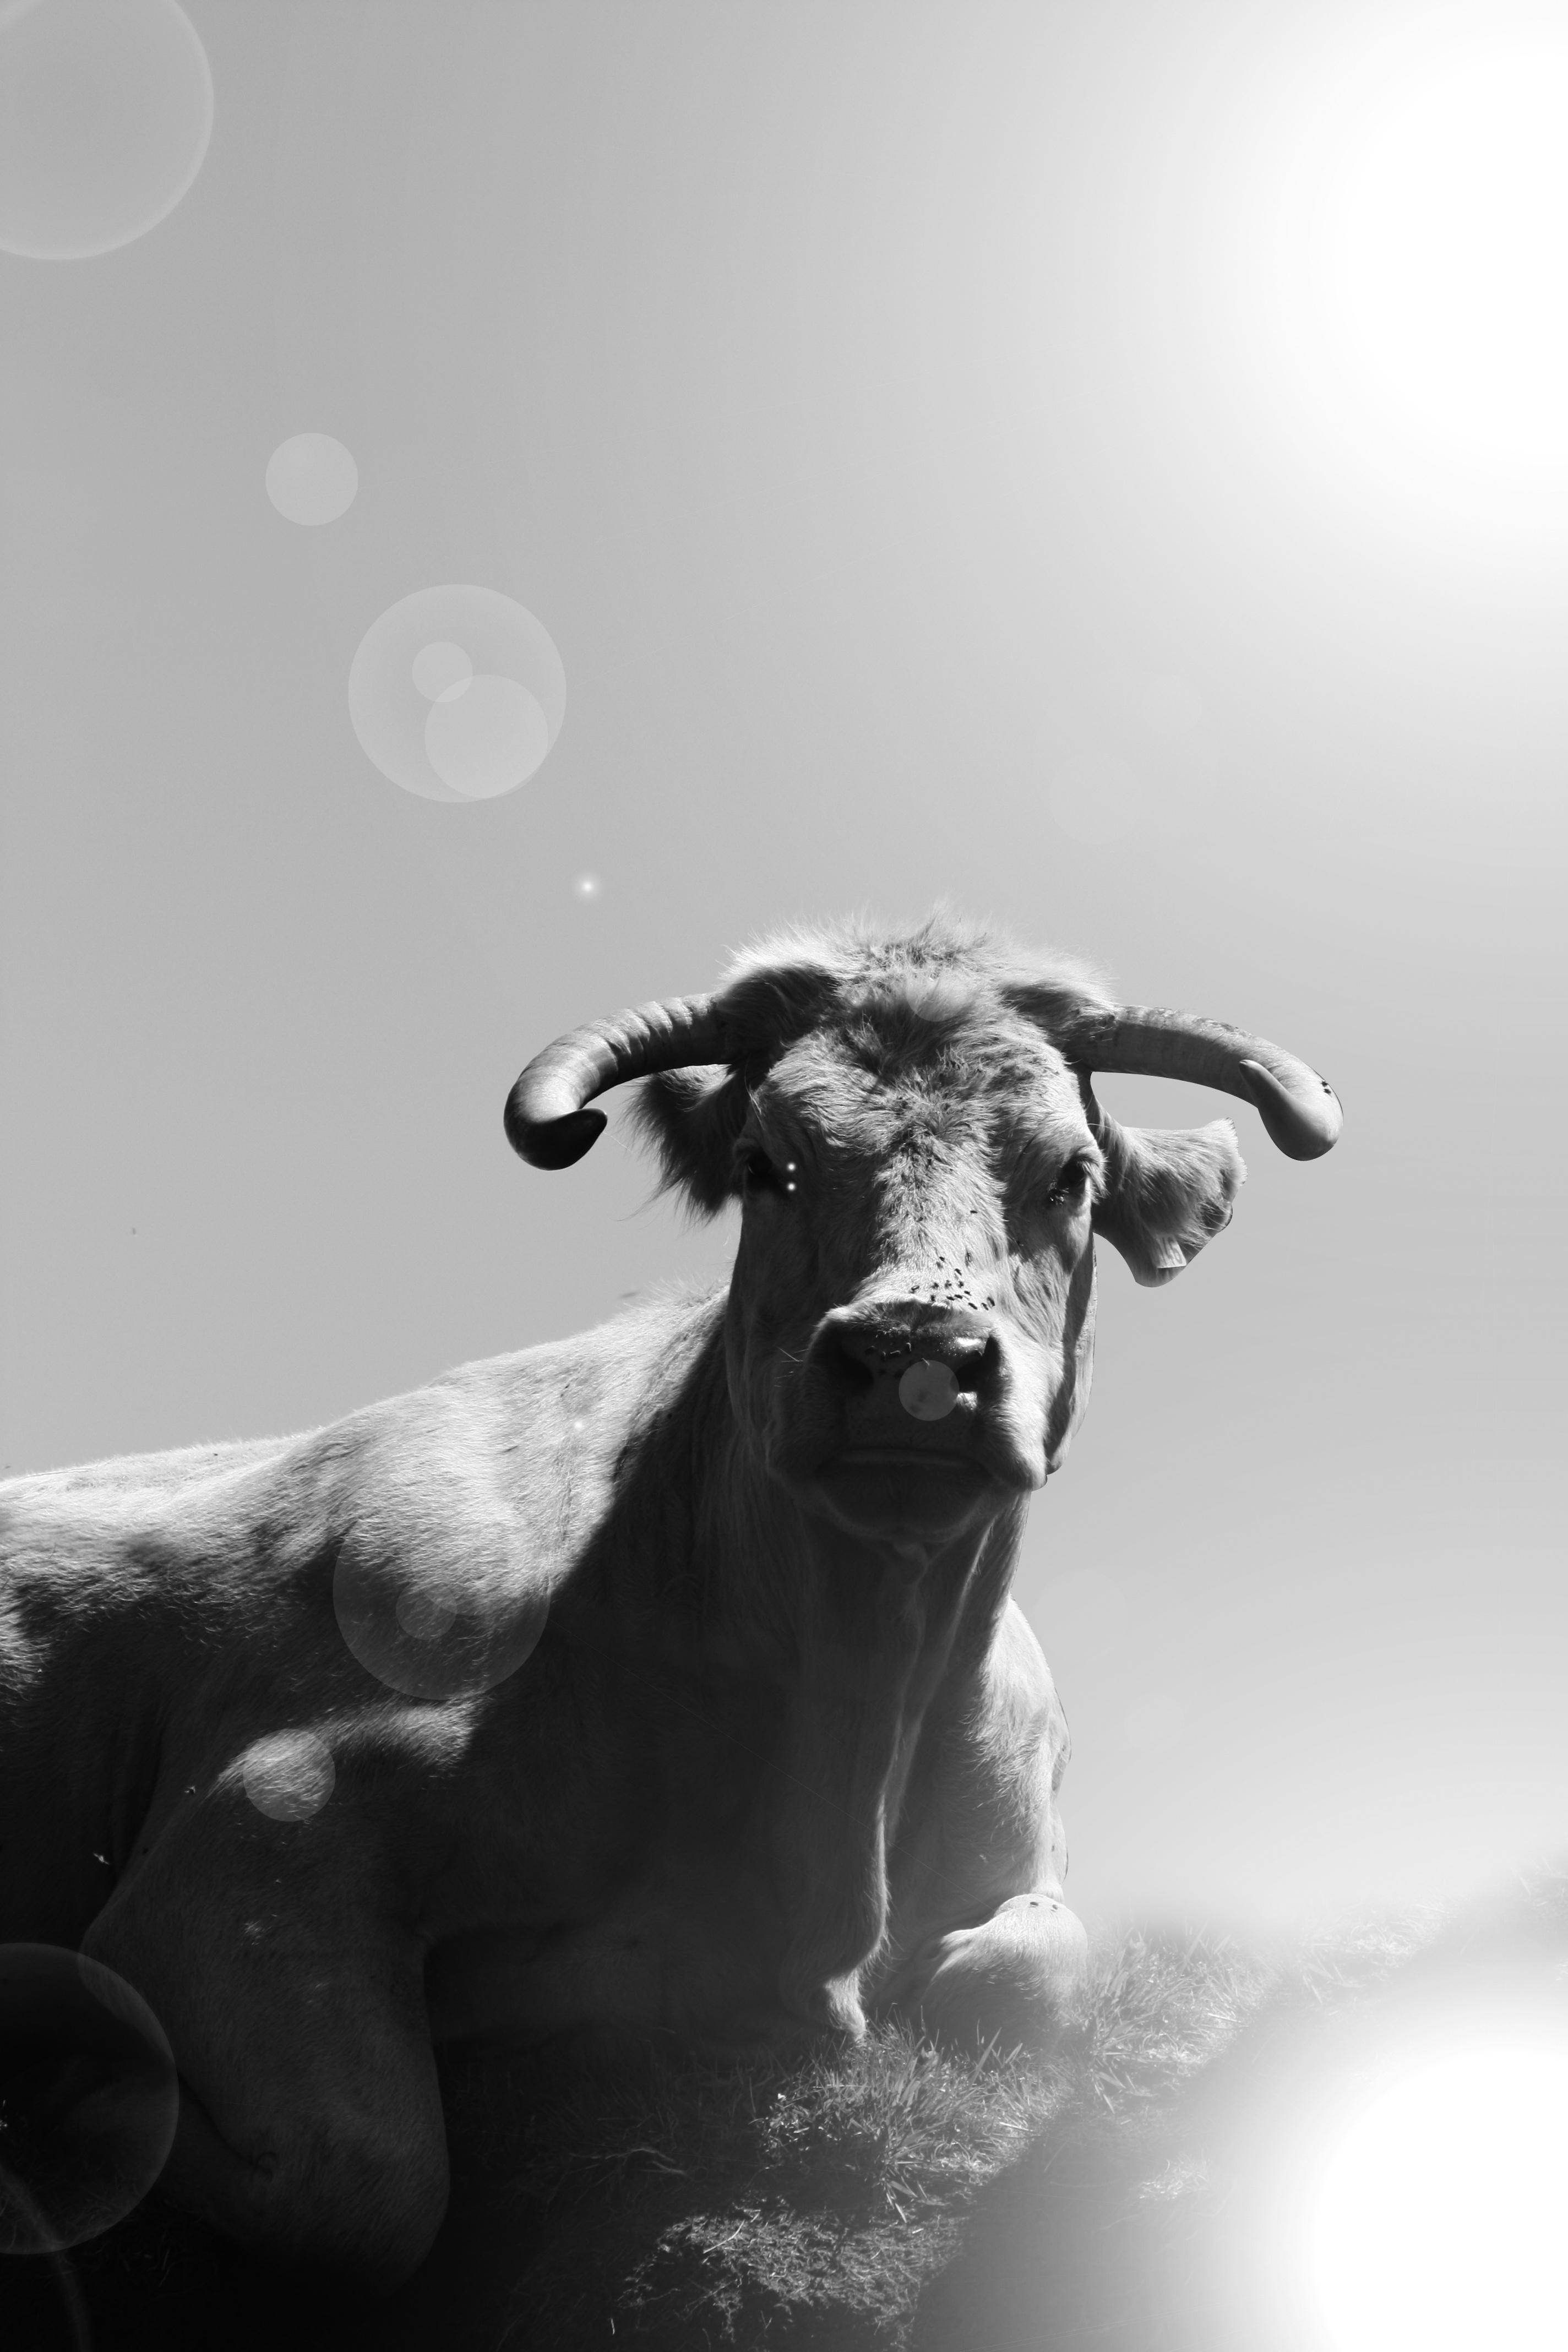
black and white, sun, white, goat, cow, sheep, mammal, black, monochrome, close up, goats, head, vertebrate, sheeps, monochrome photography, cattle like mammal